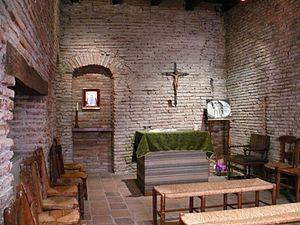
La chambre de Saint Dominique, dans la Maison Seilhan, à Toulouse (Haute-Garonne, France).
La maison Seilhan fut donnée par Pierre Seilhan, viguier du comte de Toulouse, à Dominique de Guzmán par un acte daté du 25 avril 1215. La maison Seilhan, que l’on peut visiter, présente diverses œuvres artistiques figurant les saints de l’Ordre et des souvenirs liés à la figure d’Henri-Dominique Lacordaire, restaurateur de l’Ordre en France. Elle est considérée comme l'endroit où l’ordre des Prêcheurs a été fondé.
L’ordre des Prêcheurs ou des Frères prêcheurs, plus connu sous le nom d’ordre dominicain et historiquement connu également sous le nom de Jacobins, est un ordre catholique né à Toulouse sous l’impulsion de Dominique de Guzmán en 1215. Il appartient, comme l'ordre des Frères mineurs ou franciscains, à la catégorie des ordres mendiants. Proche de la population, il se différencie d'autres ordres qui ont pour vœu de s'isoler, comme l'ordre cistercien.